Runtime verification

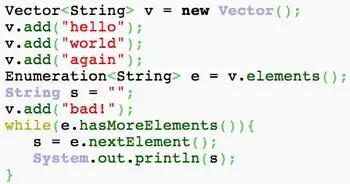
Code that violates the UnsafeEnum Property

The Vector class in Java has two means for iterating over its elements. One may use the Iterator interface, as seen in the previous example, or one may use the Enumeration interface. Besides the addition of a remove method for the Iterator interface, the main difference is that Iterator is "fail fast" while Enumeration is not. What this means is that if one modifies the Vector (other than by using the Iterator remove method) when one is iterating over the Vector using an Iterator, a ConcurrentModificationException is thrown. However, when using an Enumeration this is not a case, as mentioned. This can result in non-deterministic results from a program because the Vector is left in an inconsistent state from the perspective of the Enumeration. For legacy programs that still use the Enumeration interface, one may wish to enforce that Enumerations are not used when their underlying Vector is modified. The following parametric regular pattern can be used to enforce this behavior: